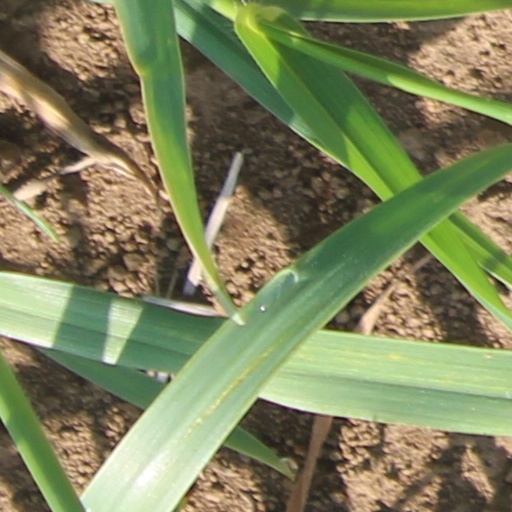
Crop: wheat